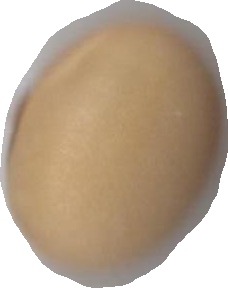
Variety: Anjasmoro